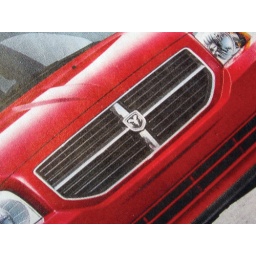
It's a car advertisment in Newspaper. (06, June,2006 at home )